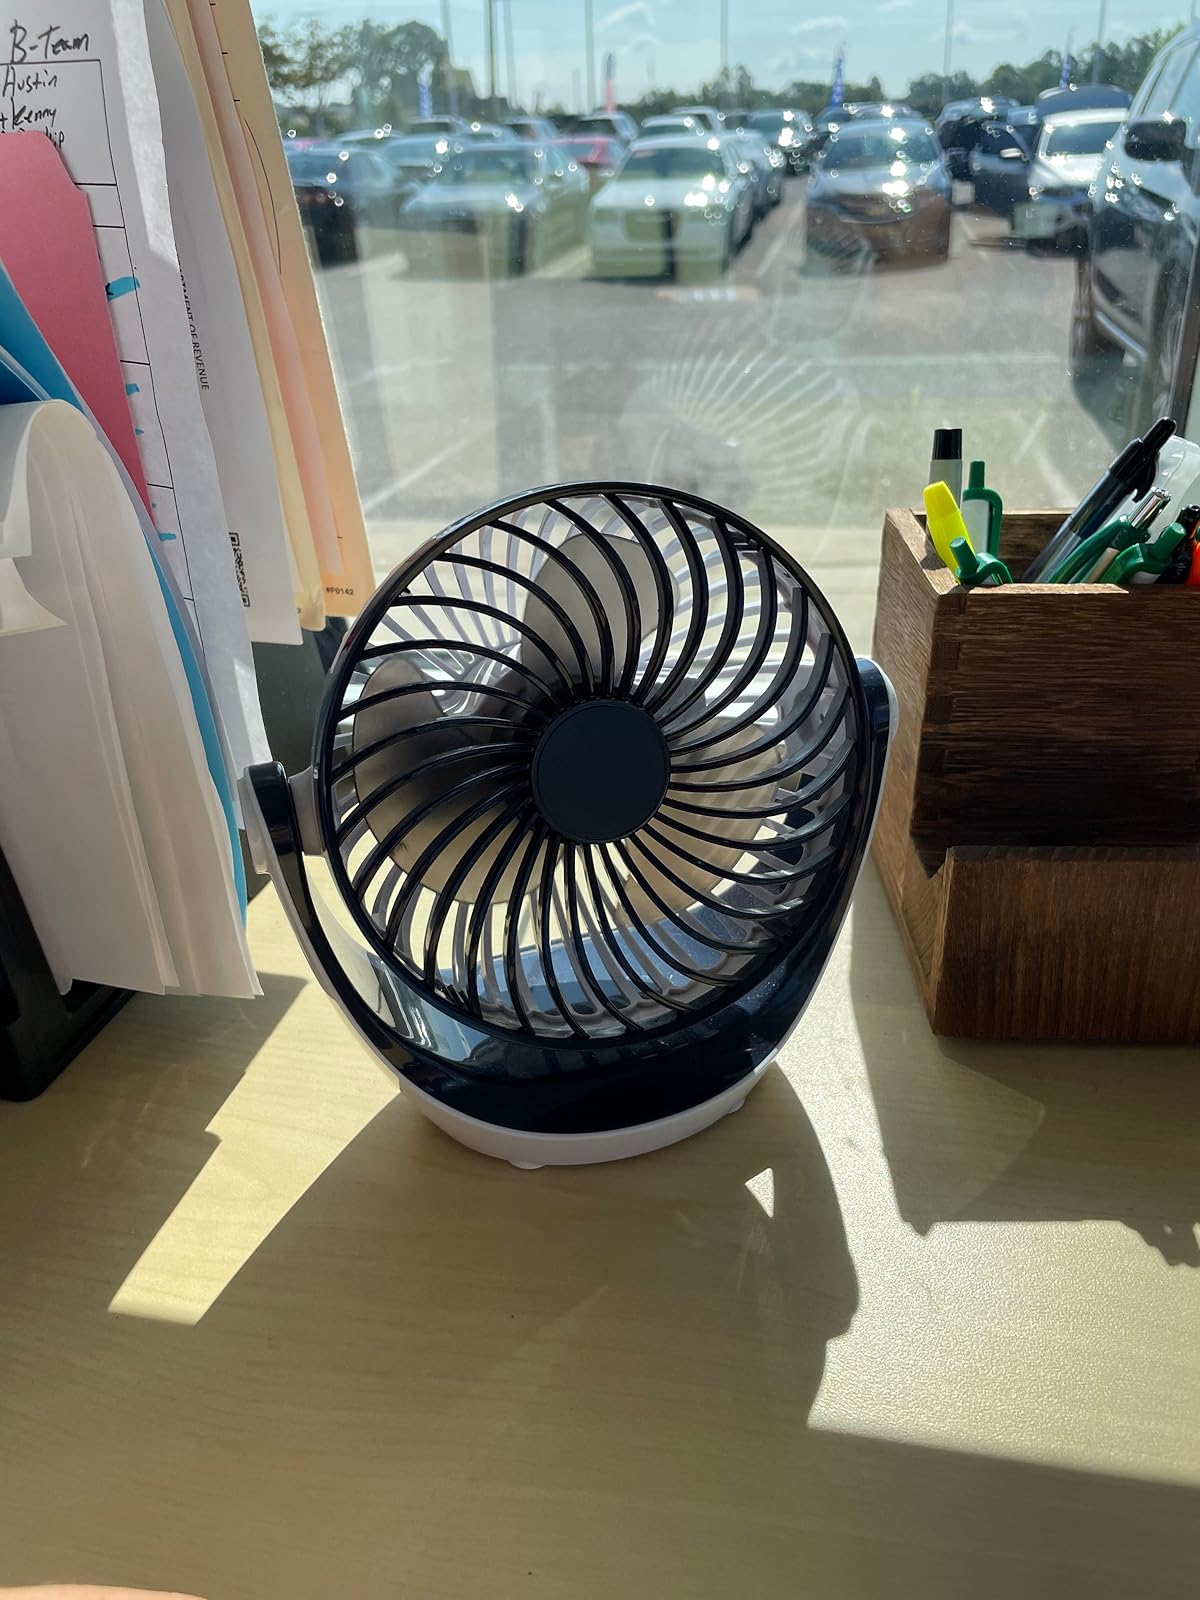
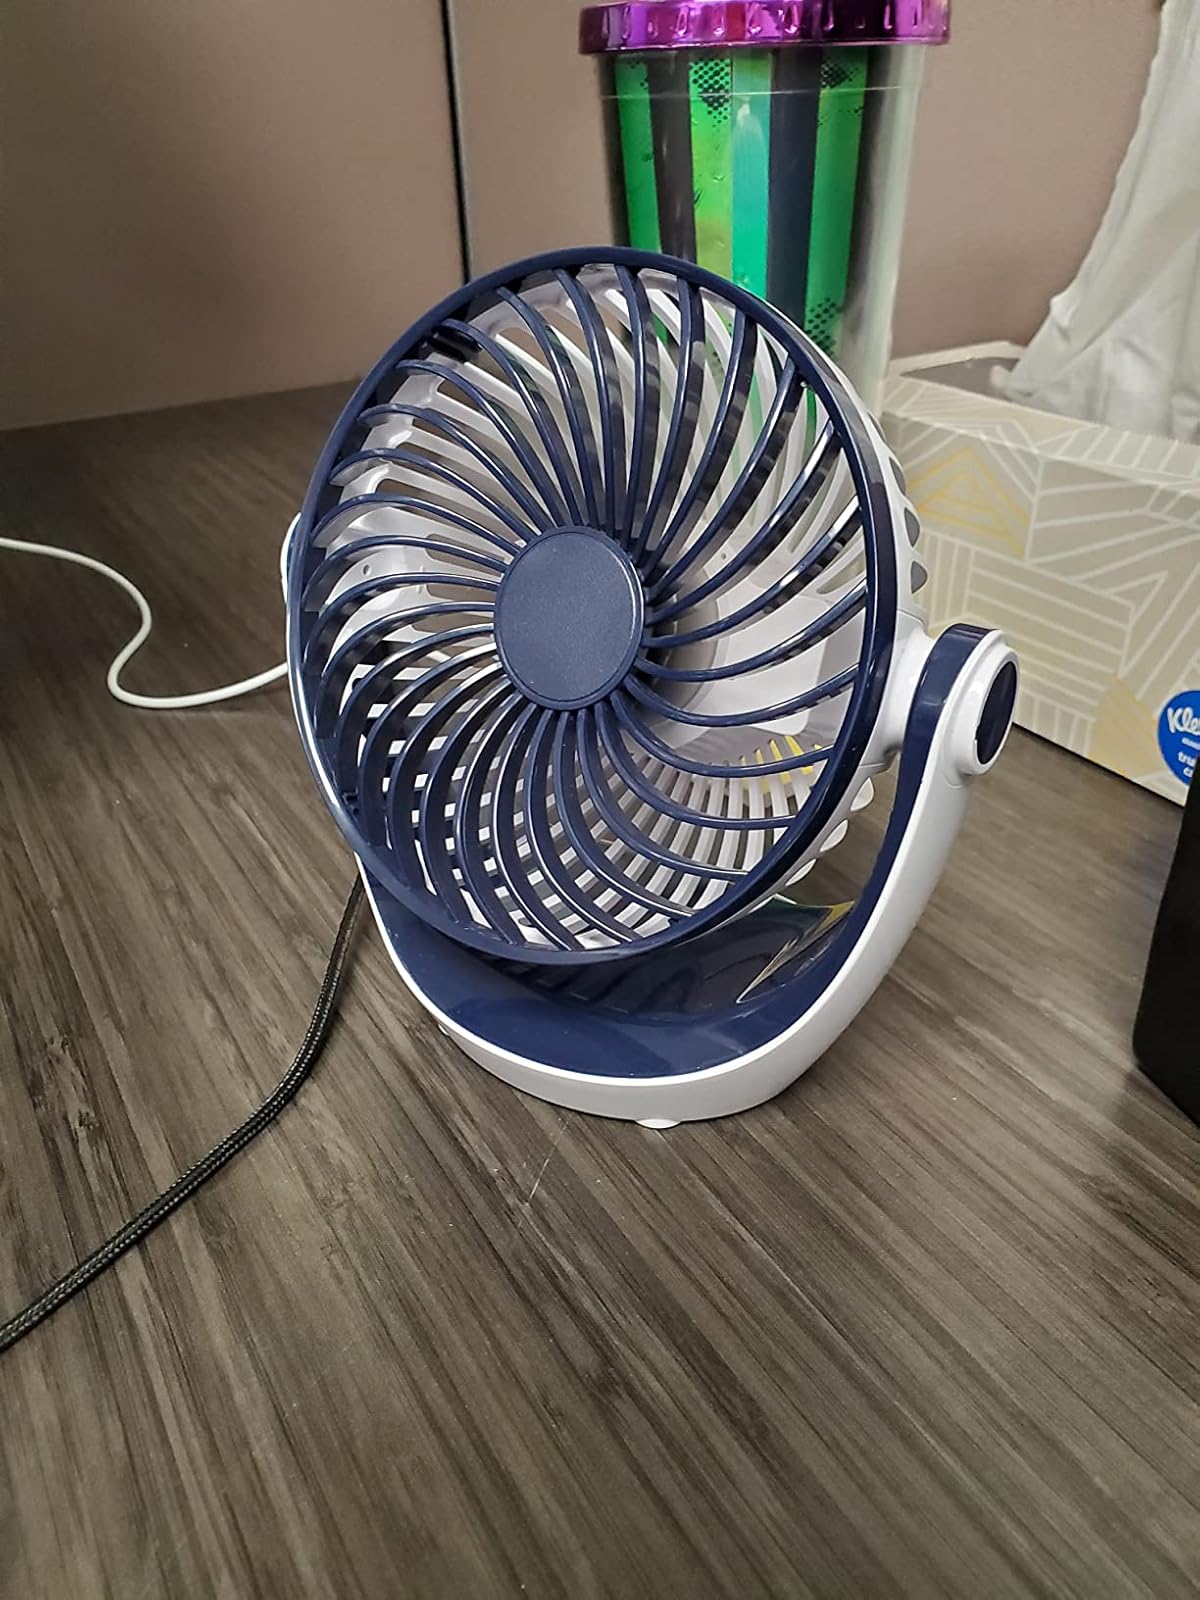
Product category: fan
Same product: yes